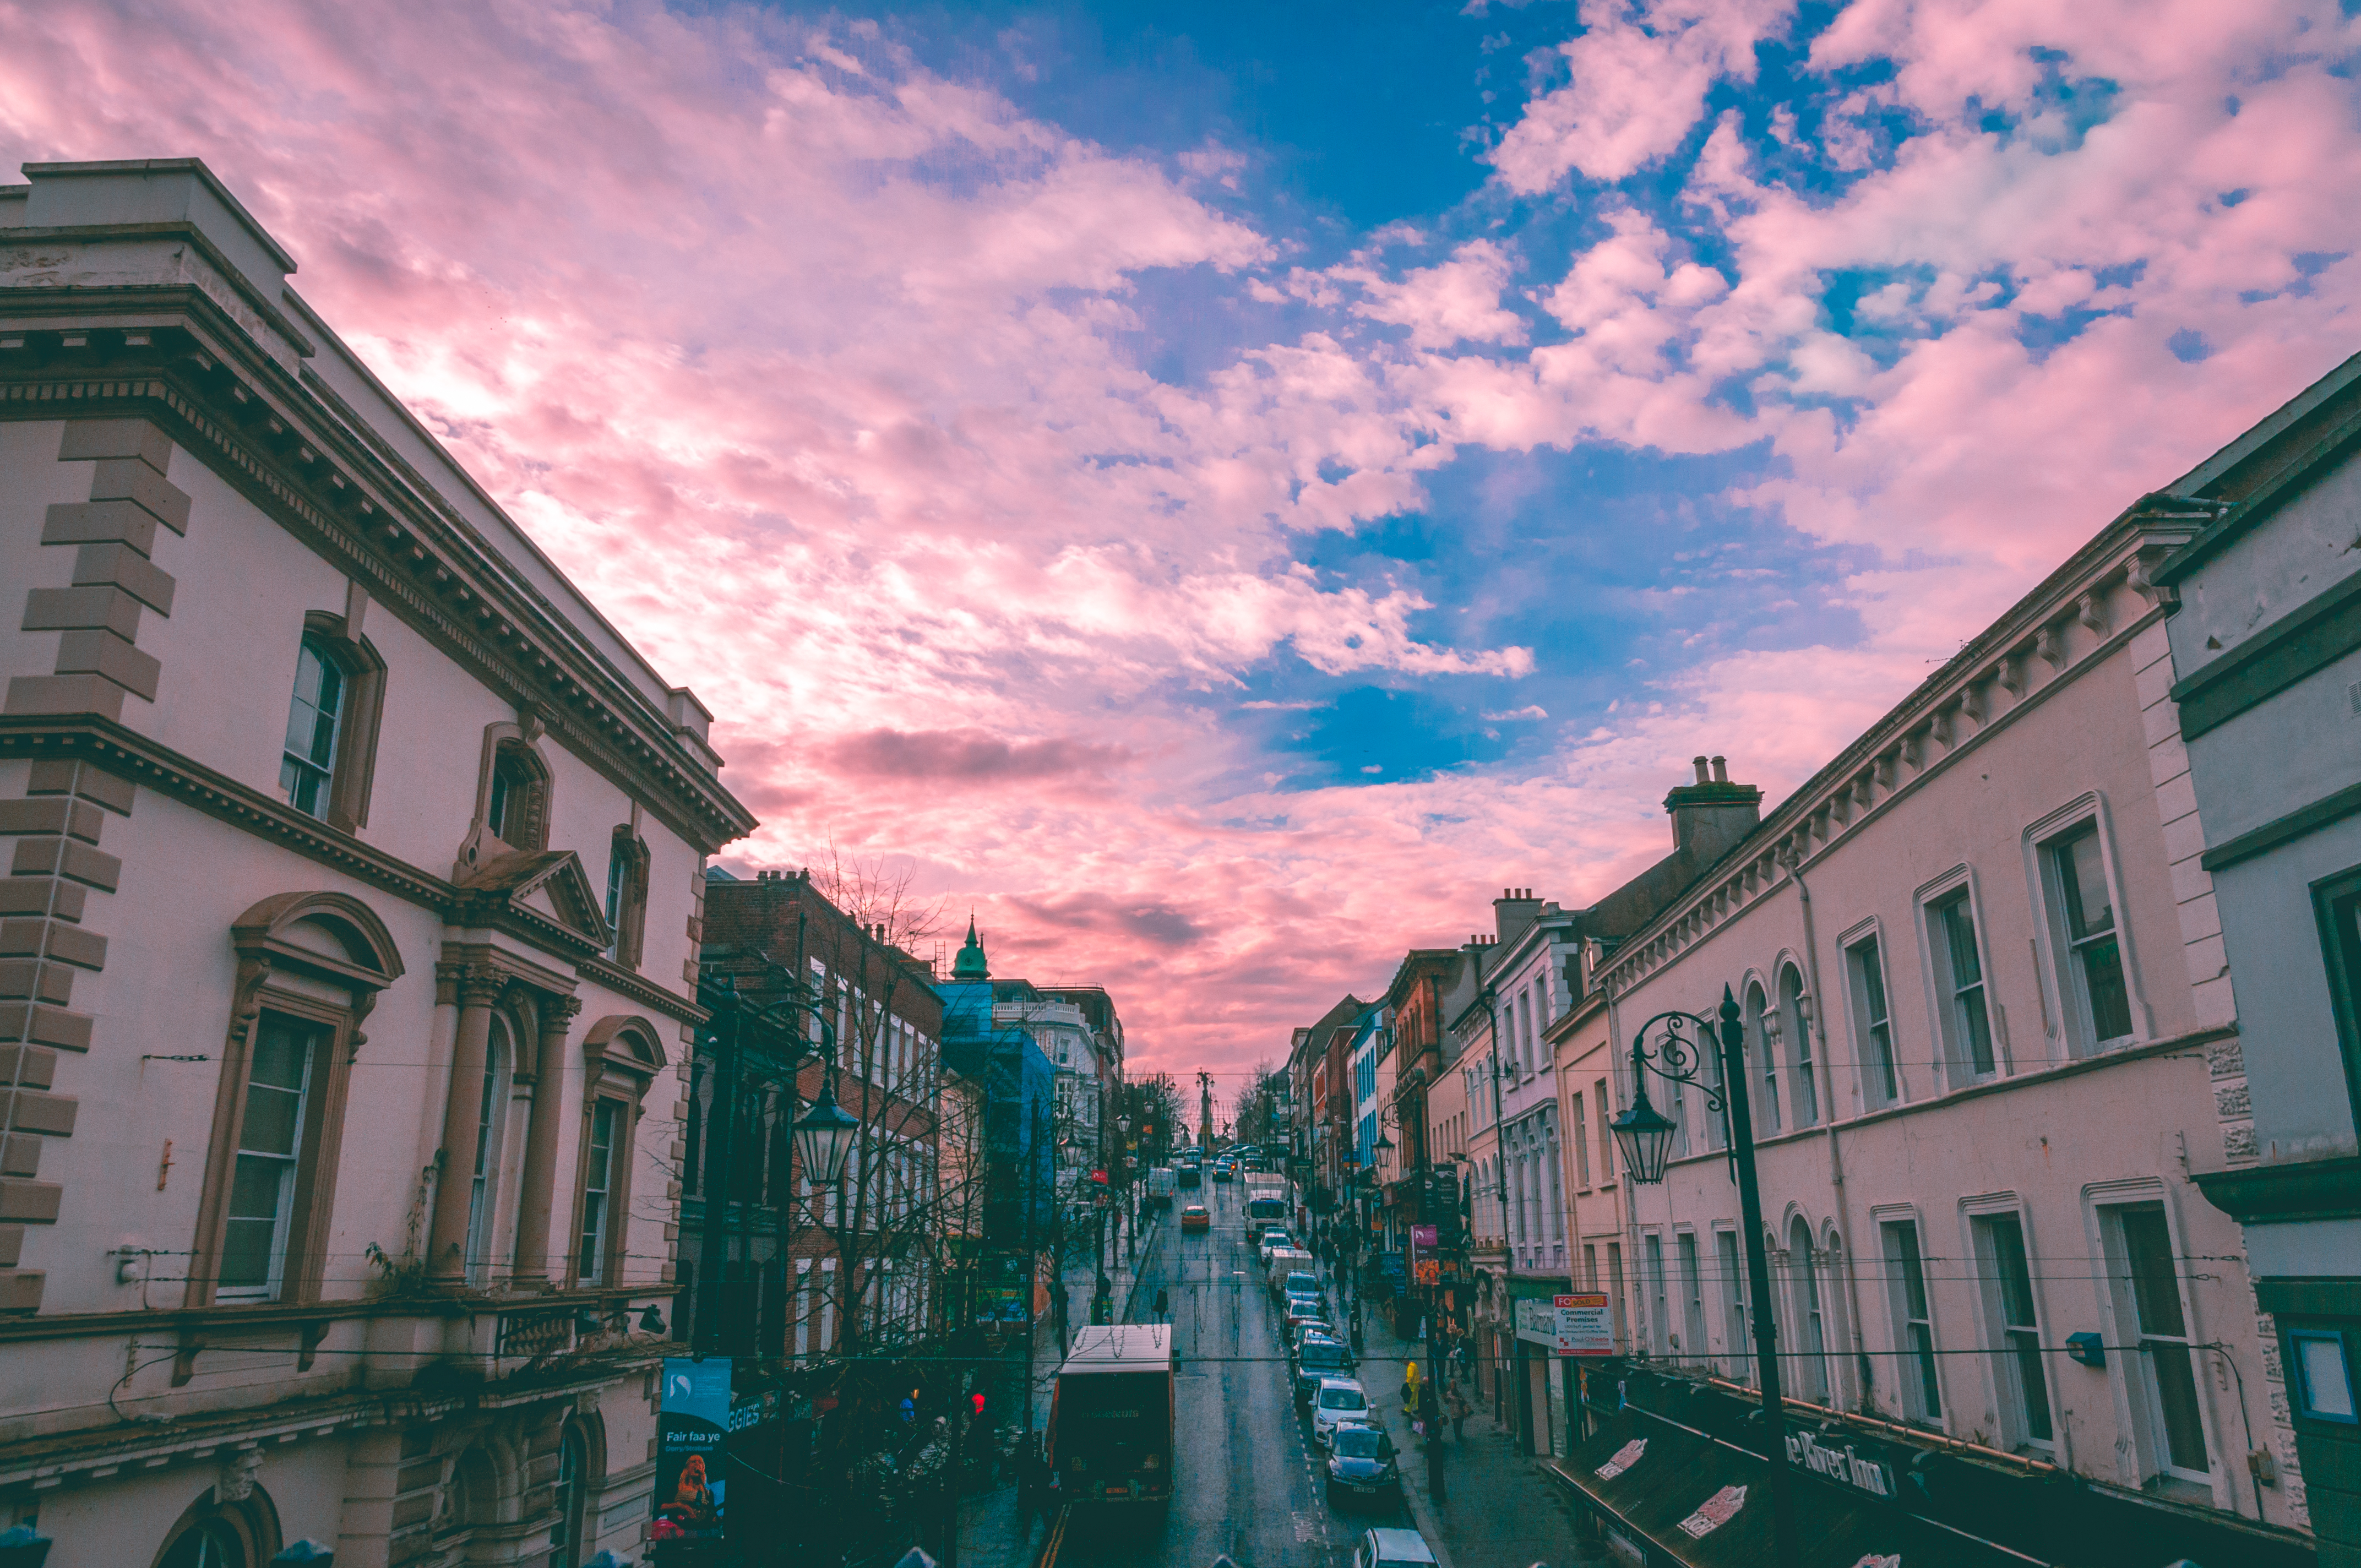
city sky, sky, town, landmark, cloud, reflection, urban area, city, building, architecture, metropolis, evening, morning, daytime, residential area, metropolitan area, house, neighbourhood, facade, street, cityscape, tree, meteorological phenomenon, symmetry, window